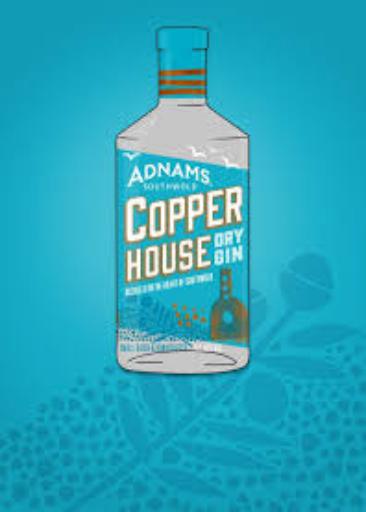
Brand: Adnams
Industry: Food